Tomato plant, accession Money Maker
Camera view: vertical (180 deg); turntable rotation: 240 degrees
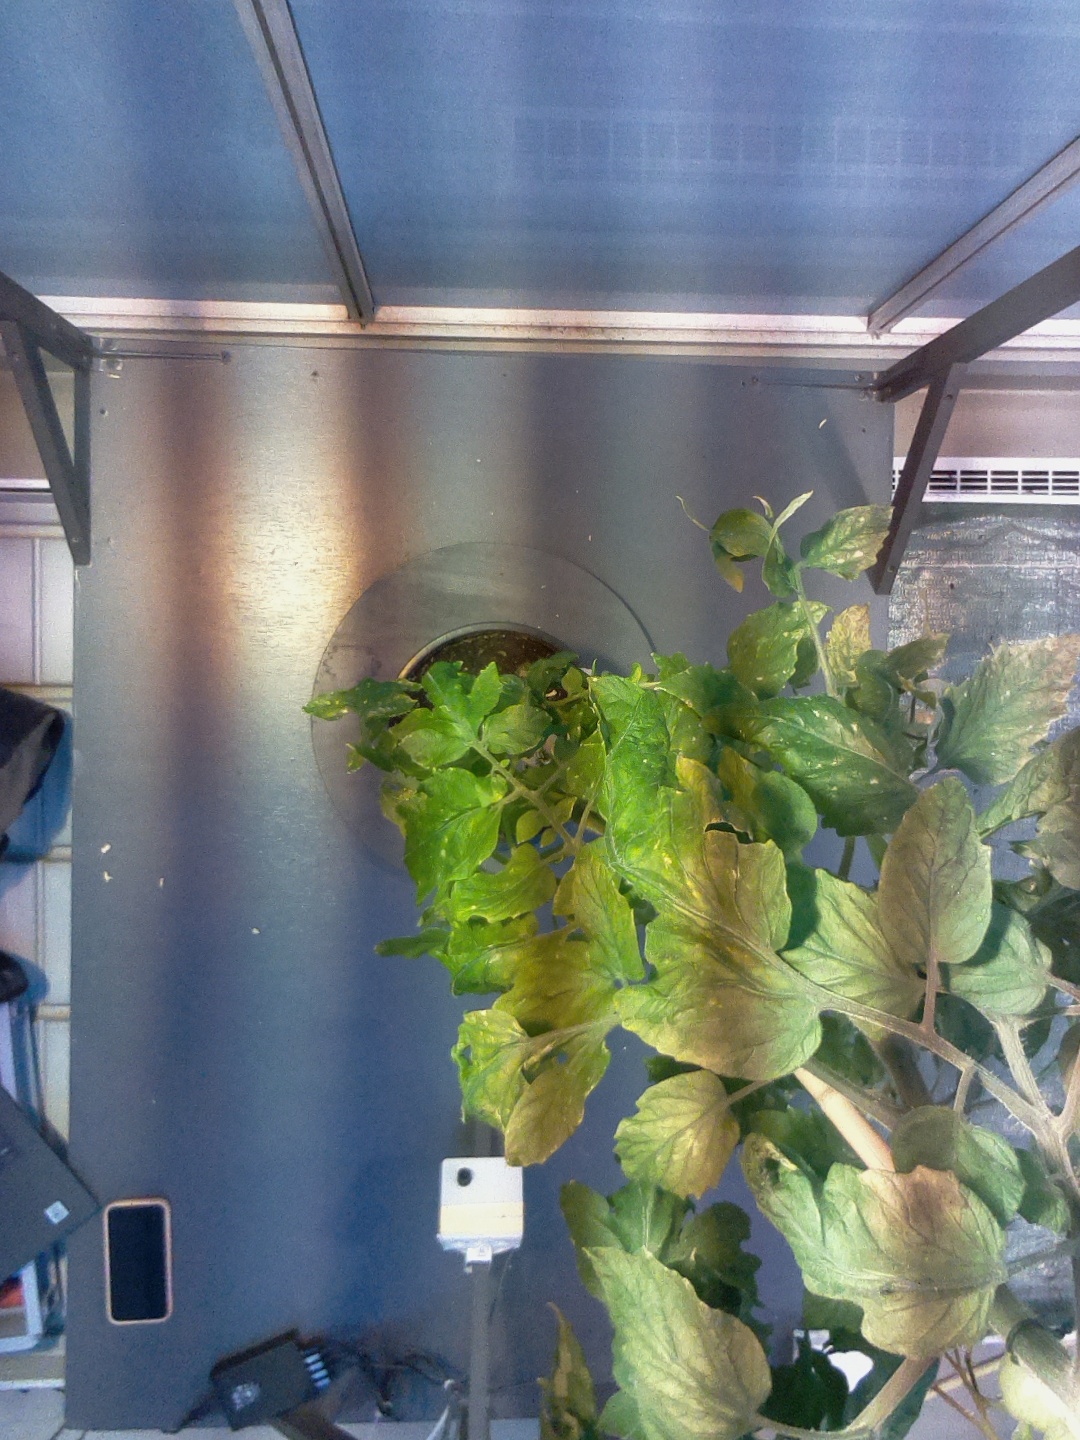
BBCH growth stage 76: 60%-70% of final fruit size